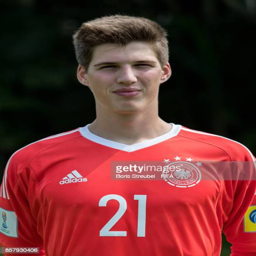
person pose ahead of the tournament